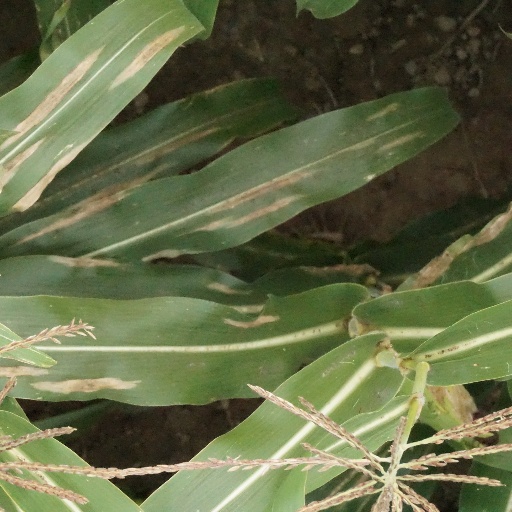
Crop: maize; corn